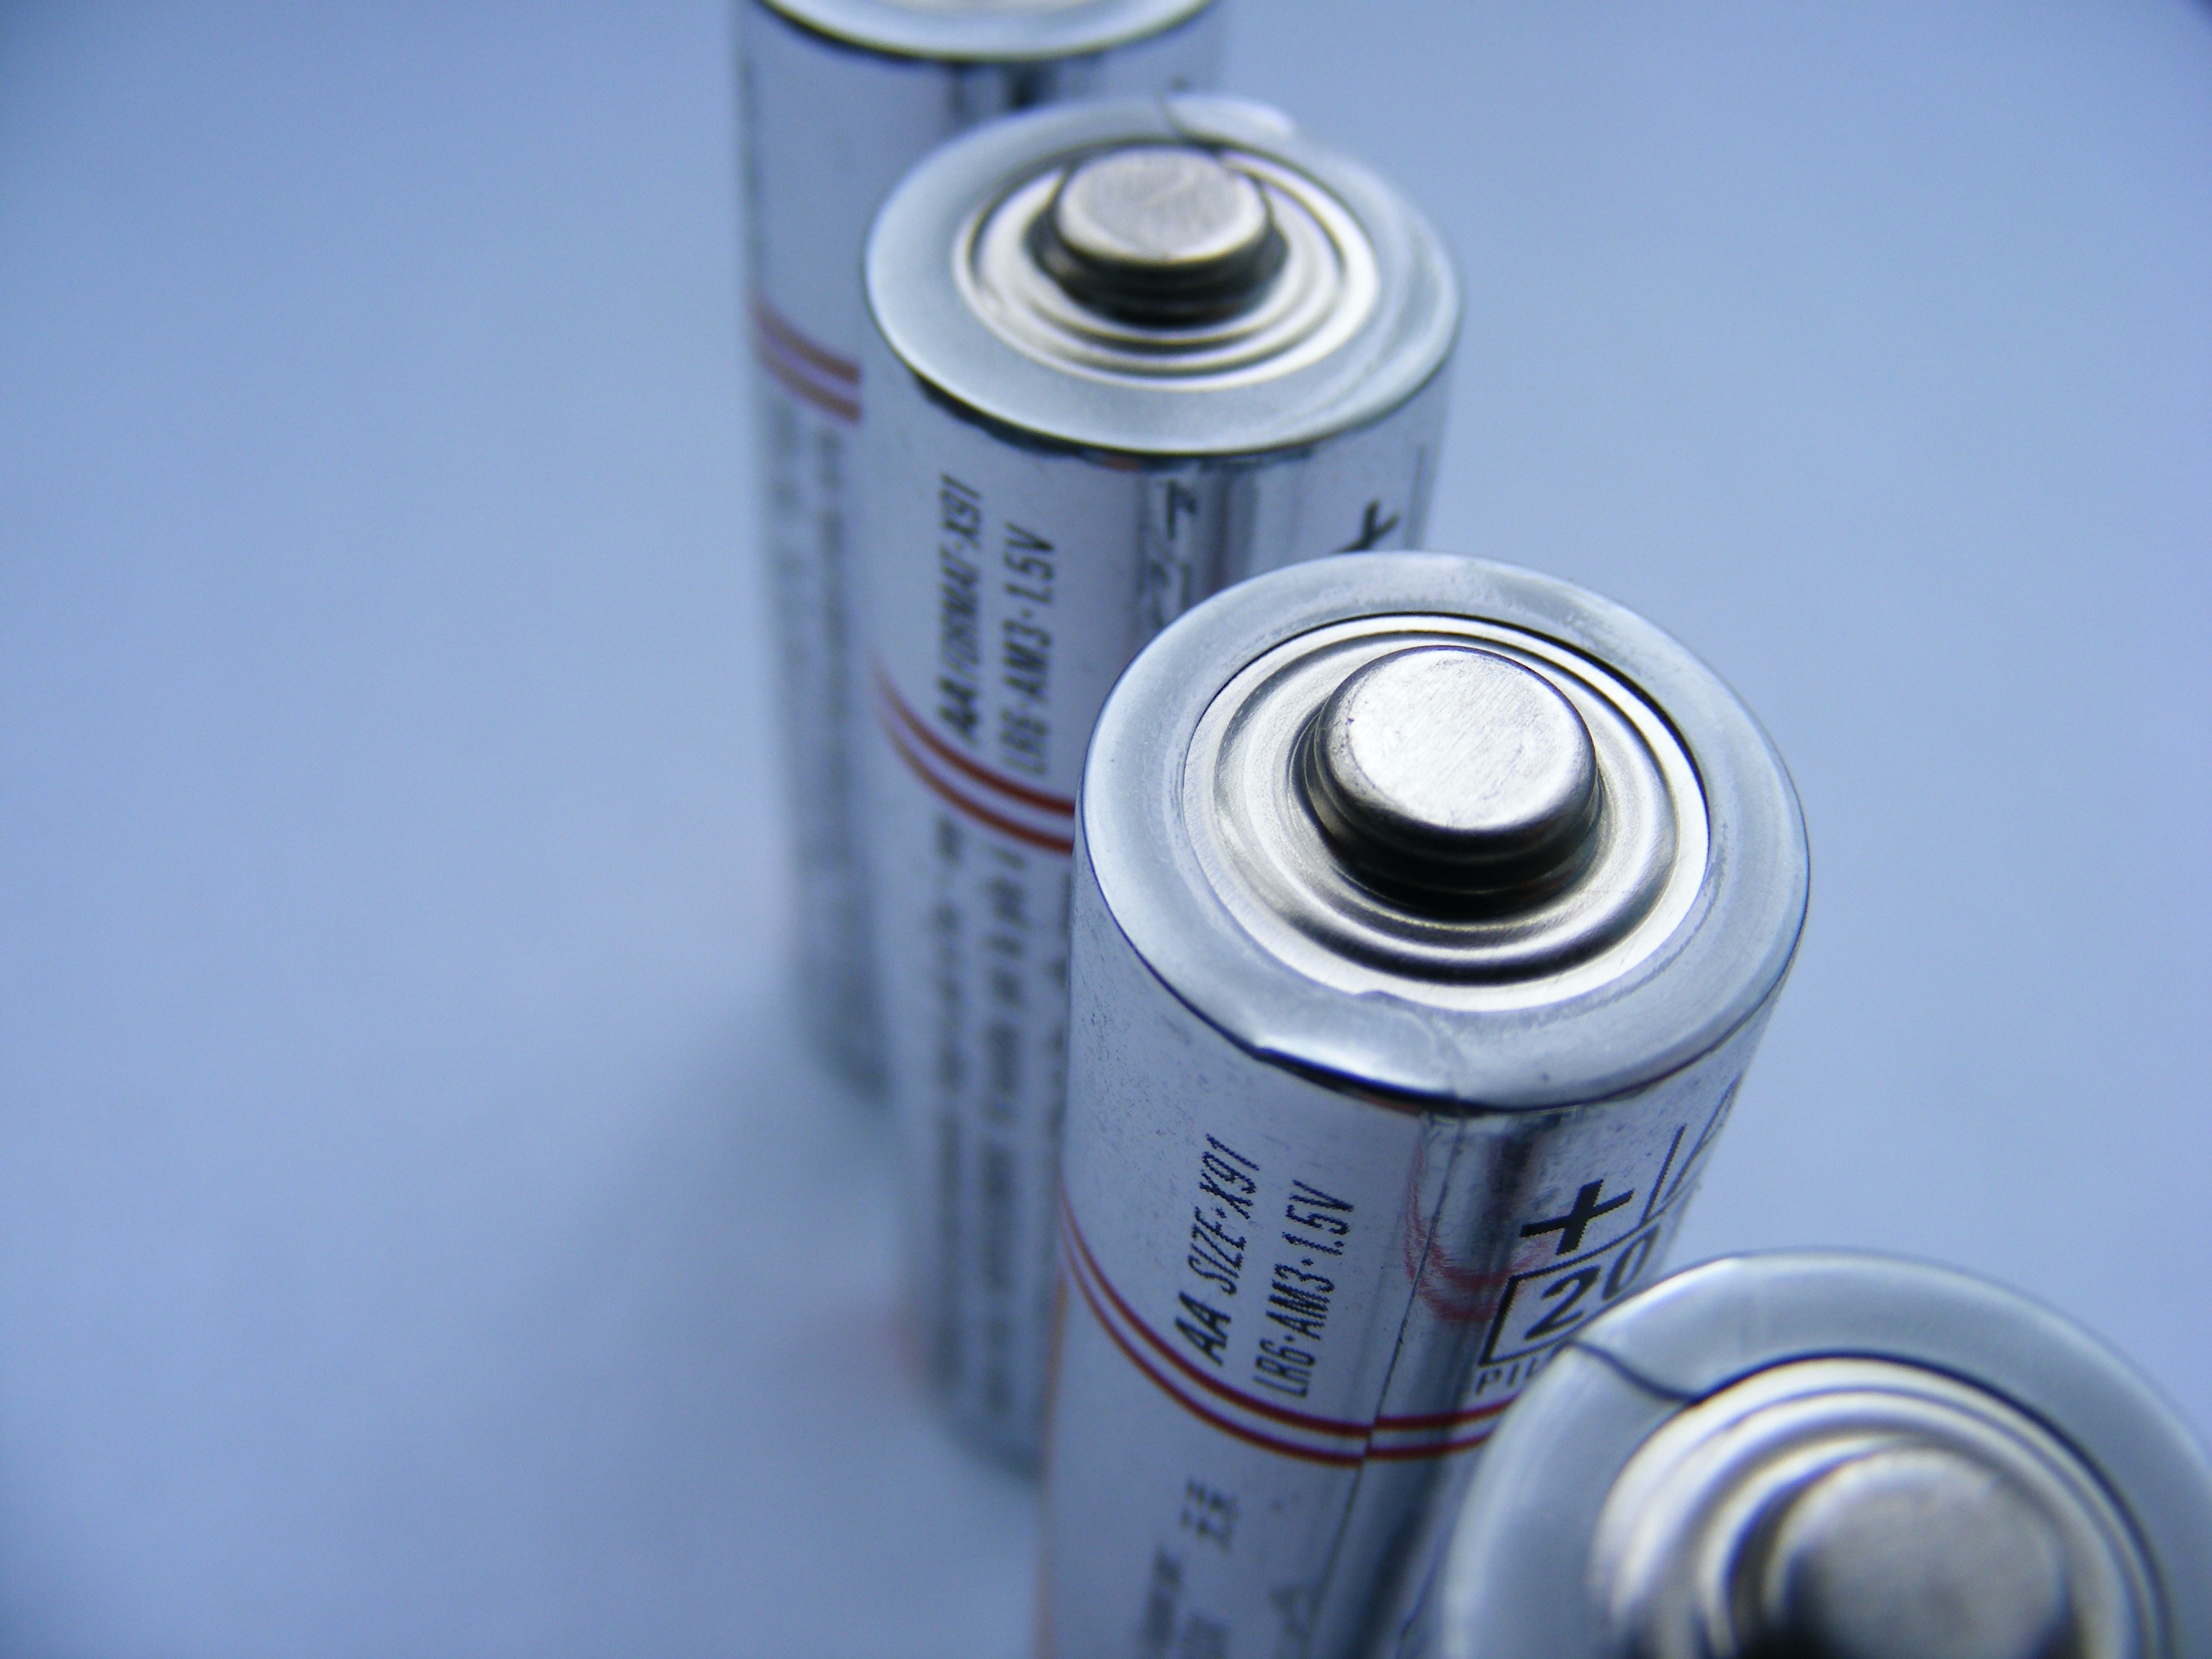
electricity, energy, product, font, power, battery, hardware, electric, cylinder, charge, supply, renewable, alkaline, product design, batteries, charged, hardware accessory, aluminum can